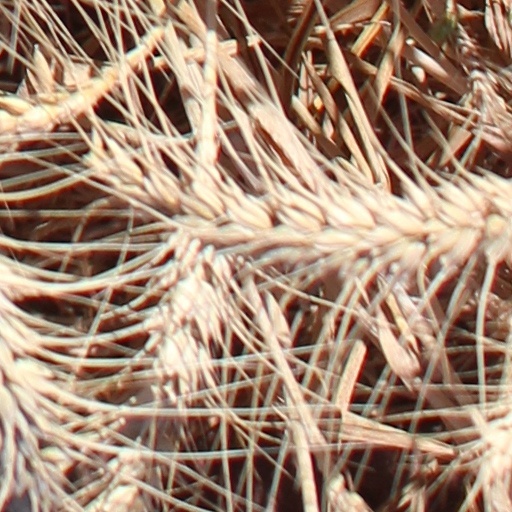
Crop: wheat